Jolimont Yard

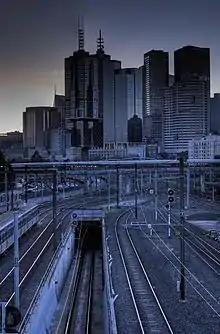
Looking towards the city from Richmond today

The first area of the yard to be removed was the 'Collingwood Sidings' in the northern corner, near the intersection of Wellington Parade South and Jolimont Road. The area was cleared of tracks during 1987 and 1988 and was offered for sale as a development site. Purchased by a company that later collapsed, it was not until the mid-1990s that the present apartment buildings have been built. High-rise apartments featured in the final stage, that ran into opposition in the early 2000s, but was approved in 2005.